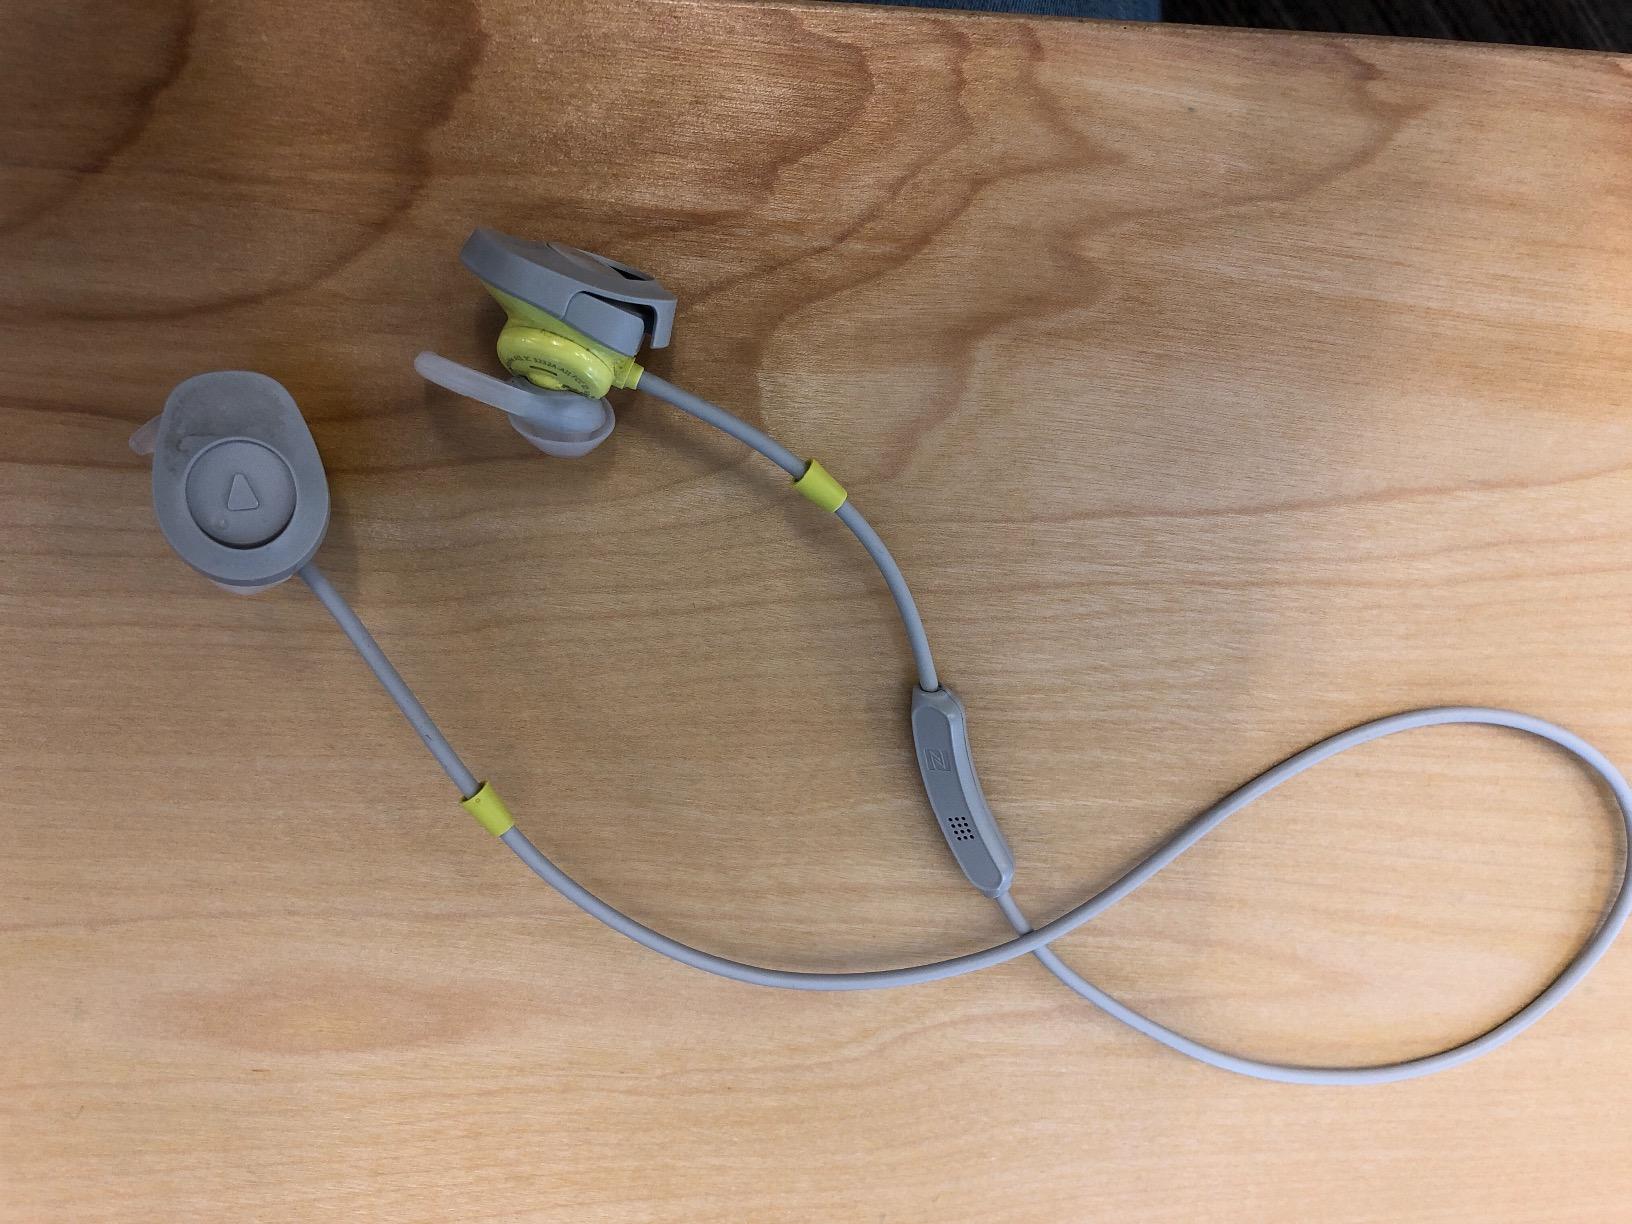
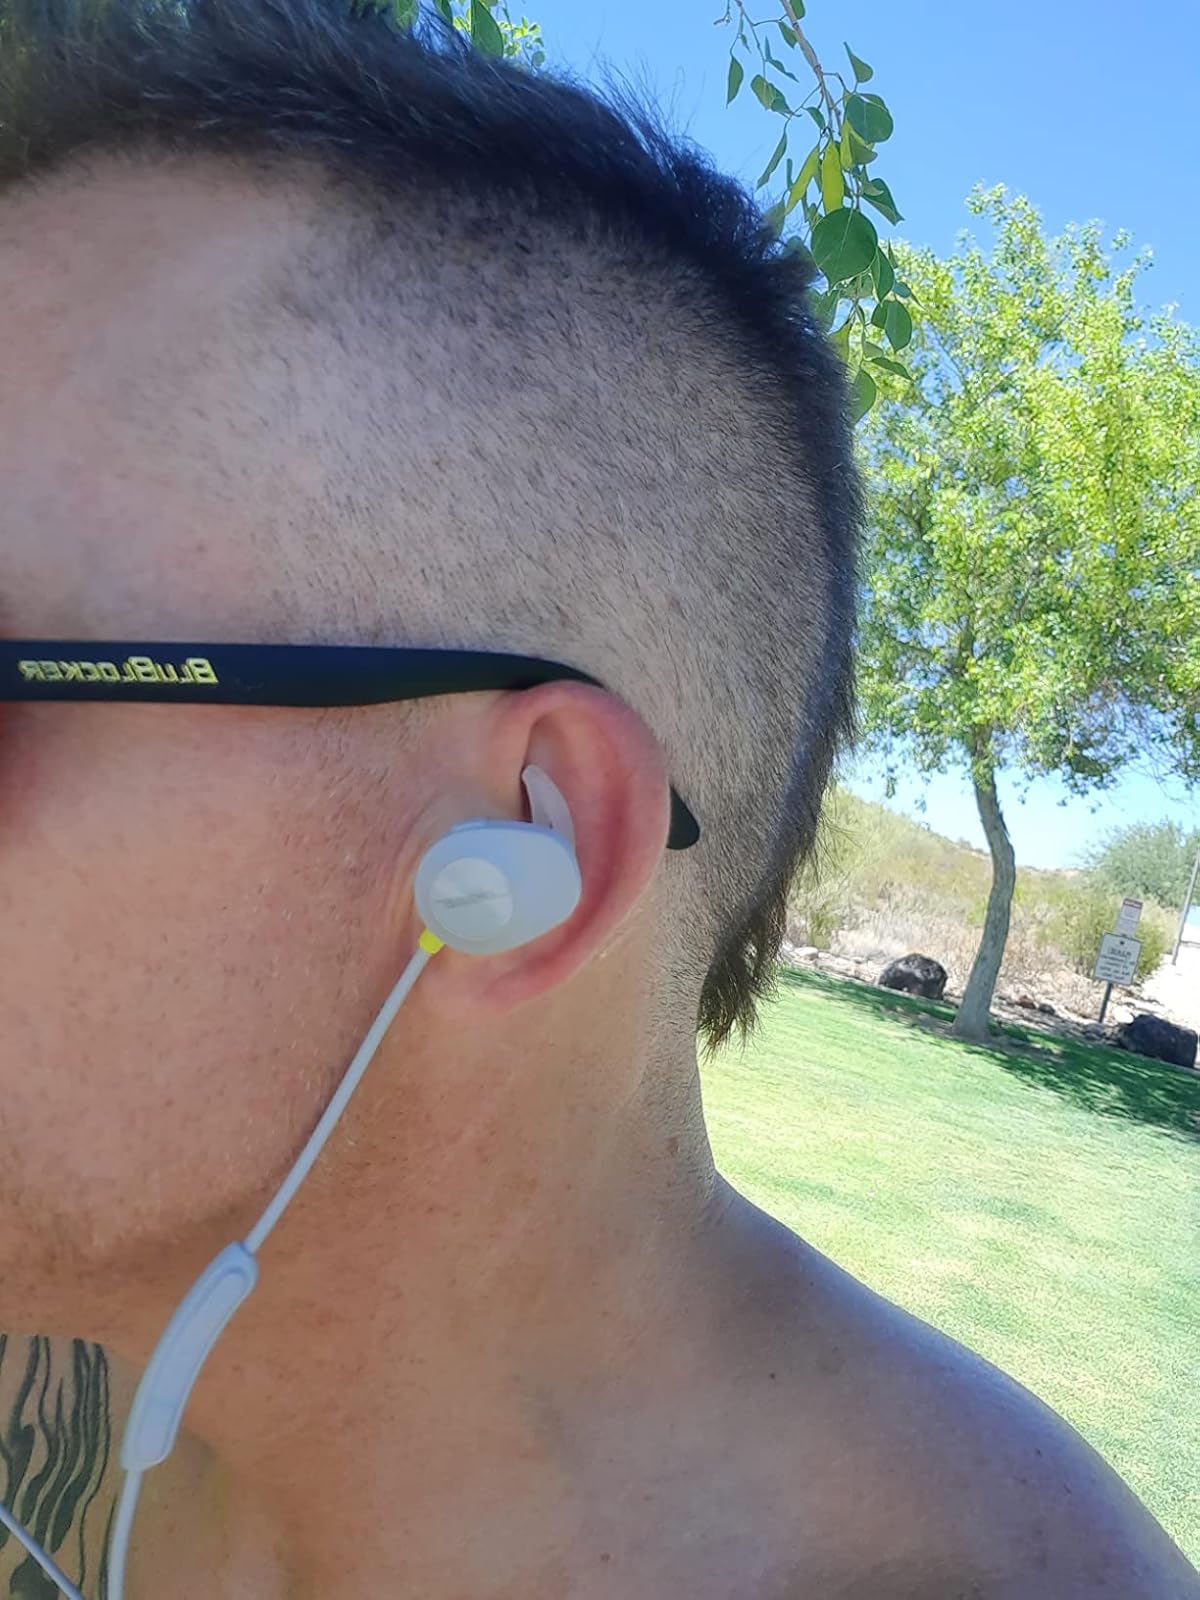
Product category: headphones
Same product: yes